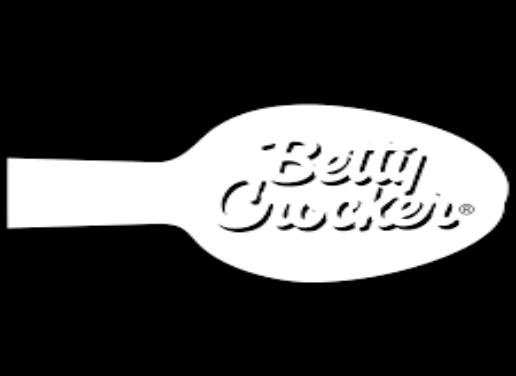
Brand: Betty Crocker
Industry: Clothes